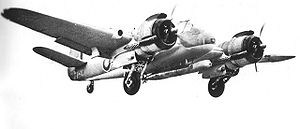
Bristol Beaufighter
Torpedobevæbnet Beaufighter: Torbeau
Bristol Beaufighter var et britisk 2-motors tungt jagerfly udviklet fra torpedoflyet Bristol Beaufort.